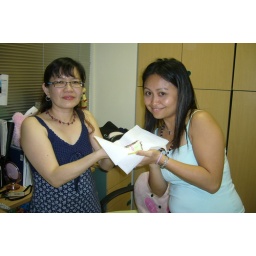
Celebrating Kwee Yian's (Finance &amp;amp; HR Manager) birthday in her office and presenting her with a Hello Kitty cake :)